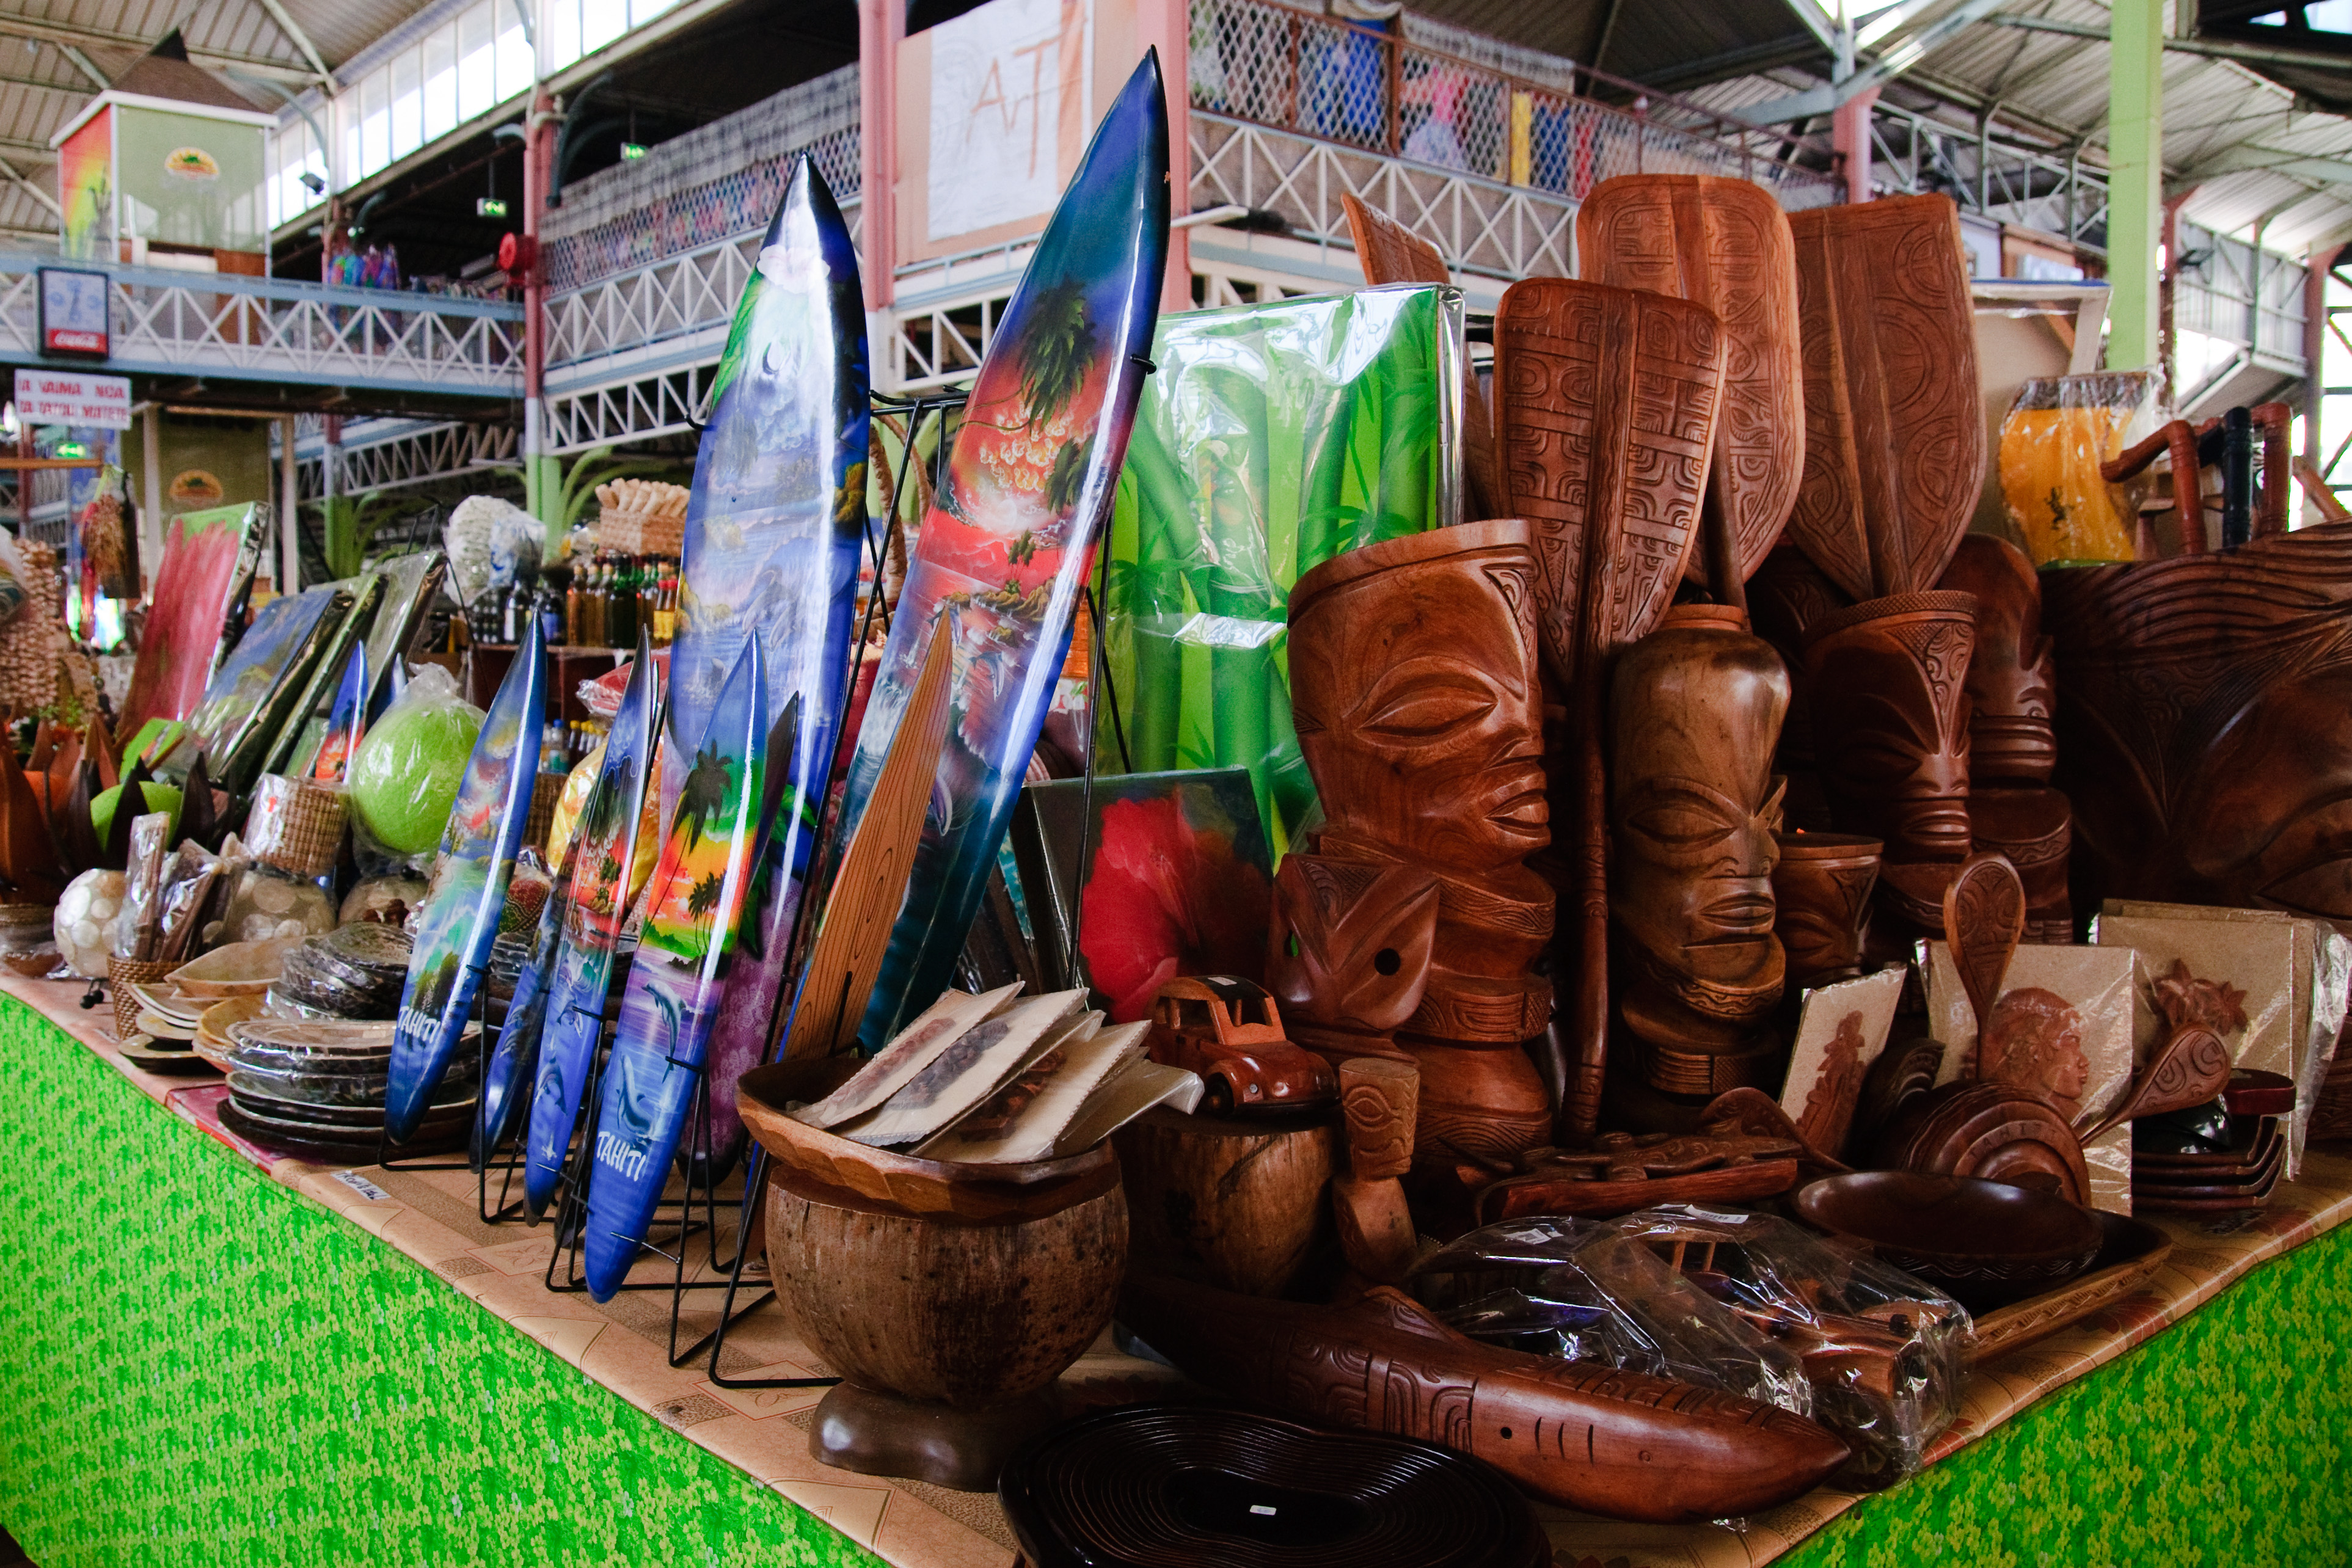
city, food, vendor, bazaar, market, marketplace, nikon, shopping, public space, stall, d300, polinesia, tahiti, human settlement